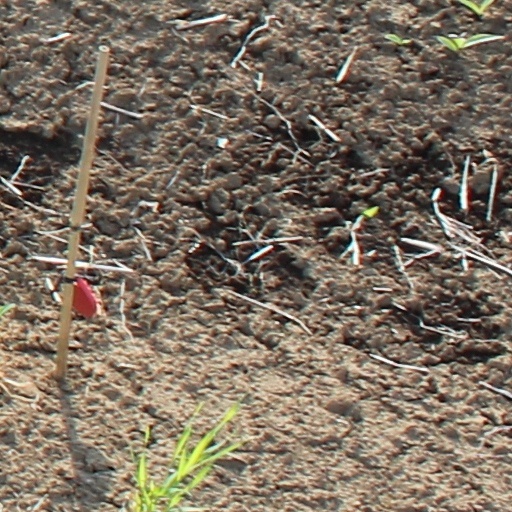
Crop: wheat